1988 Republican National Convention

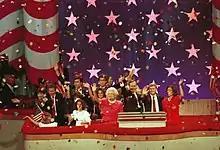
Bush and Quayle join their families on stage

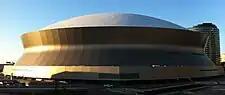
The Louisiana Superdome was the site of the 1988 Republican National Convention

The convention nominated Vice President George Bush for president, as expected. The second spot on the ticket was not publicly known before the convention. As late as August 13, Bush had six people tabbed for consideration: House Representative Jack Kemp of New York, former United States Secretary of Transportation Elizabeth Dole, United States Senators Bob Dole of Kansas, Pete Domenici of New Mexico, Alan Simpson of Wyoming, and James Danforth "Dan" Quayle of Indiana. Others considered were Governors Jim Thompson of Illinois and George Deukmejian of California, but each declined consideration.